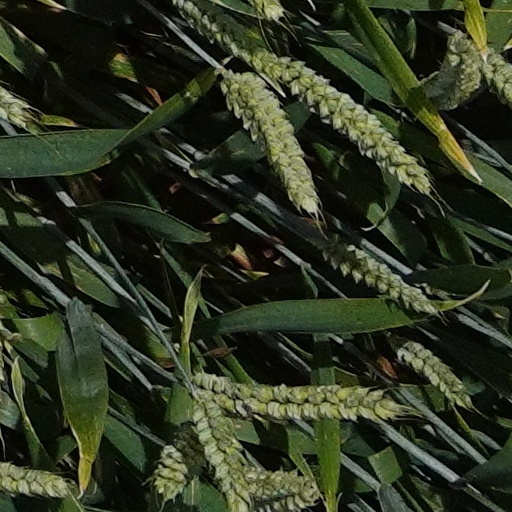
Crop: wheat